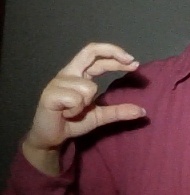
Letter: thal